Describe the emotion expressed in this image:  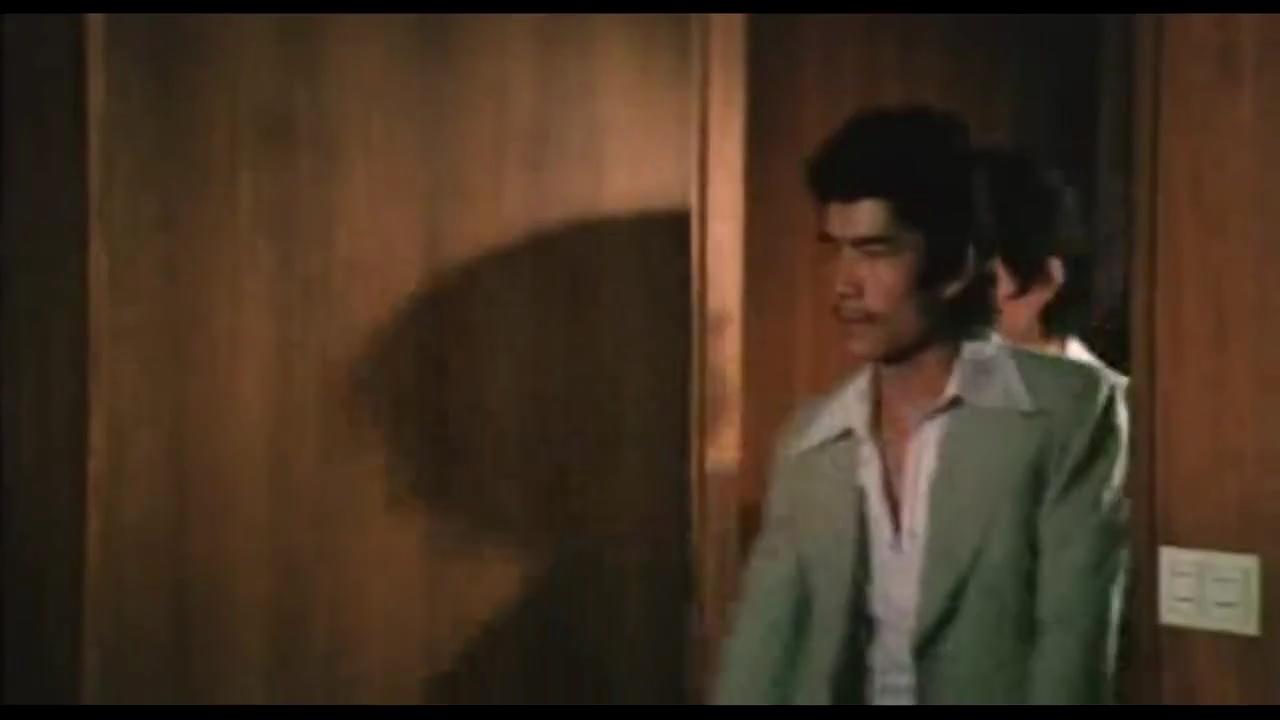
This person displays Pain, valence and arousal with low intensity.